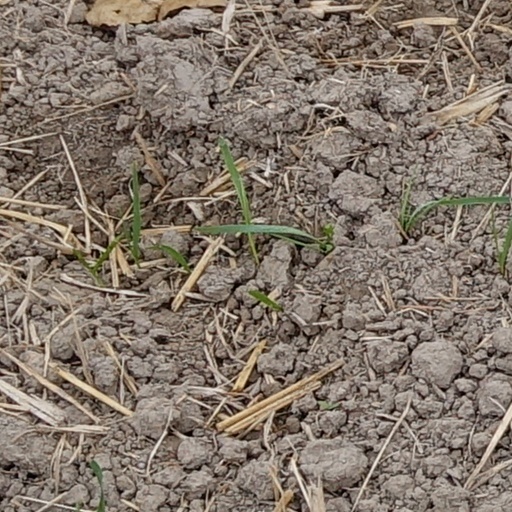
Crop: wheat